Poperinge

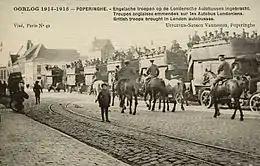
Defending the town in 1914

Matters were made worse by the wars between the French and the Dutch for control of the region. By the treaty of Nijmegen in 1678 the town passed into French hands and then returned to the Spaniards by the treaty of Ryswick in 1697, before being ceded to the Austrians in 1713 by the treaty of Utrecht. In 1794 it was absorbed by revolutionary France into the département of Lys. Following the defeat of Napoleon it was included in the United Kingdom of the Netherlands, from which Belgium revolted in 1830. Since then Poperinge has repaired its fortunes by concentrating on hop production, the growing of which was first introduced in the 15th century.